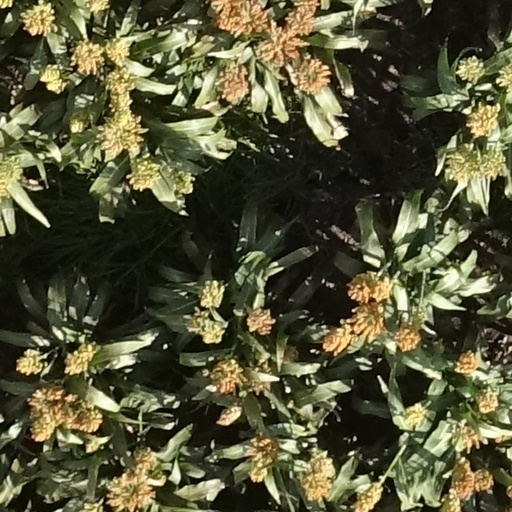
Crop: sorghum